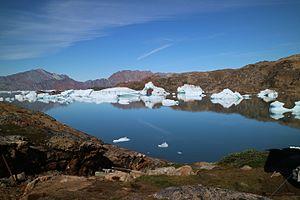
Sermilik — ou, en danois : Egede og Rothes Fjord — est un fjord situé dans le Sud-Est du Groenland. Il fait partie de la municipalité de Sermersooq. Recouvrant une surface totale de 1 103 km², Sermilik est le plus vaste fjord du Sud-Est du Groenland.